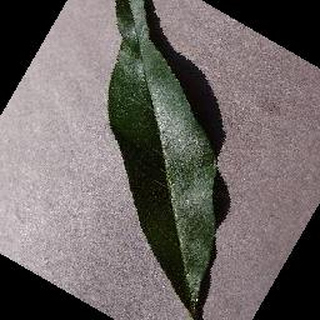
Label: healthy_peach